Bill Bowman (Scottish politician)

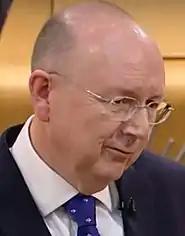
Bowman on the day of his accession to the Scottish Parliament, 21 December 2016

Bowman returned to the United Kingdom later in 2013, settling in Fife. He "took up an active interest in politics" shortly afterwards and was subsequently selected as the Conservative Party candidate for the Dundee East constituency in August 2014 to fight the upcoming general election of the following year. Finishing third, behind incumbent Scottish National Party (SNP) Member of Parliament (MP) Stewart Hosie and Labour's Lesley Brennan, later briefly a Member of the Scottish Parliament (MSP), Bowman captured 7,206 ballots, 15% of the total cast, a small reduction of 0.2% compared with the previous Conservative's vote share. In a contemporary interview with the "Financial Times", citing the predicted success of the SNP, Bowman stated: "A lot of people I know are very concerned about the move to the left. The SNP is trying to out-Labour Labour, and Labour is trying to out-Labour itself".